Jaane Tu... Ya Jaane Na

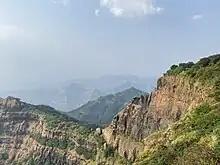
The song "Nazrein Milana Nazrein Churana" was shot in Mahabaleshwar

The principal photography for the film commenced in 2007 and was primarily shot in Mumbai. The college scenes were shot at St. Xavier's College. Some major portions were filmed at Castella de Aguada, Bandra–Worli Sea Link and South Bombay. The film's song "Nazrein Milana Nazrein Churana" was entirely shot in Mahabaleshwar.